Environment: real
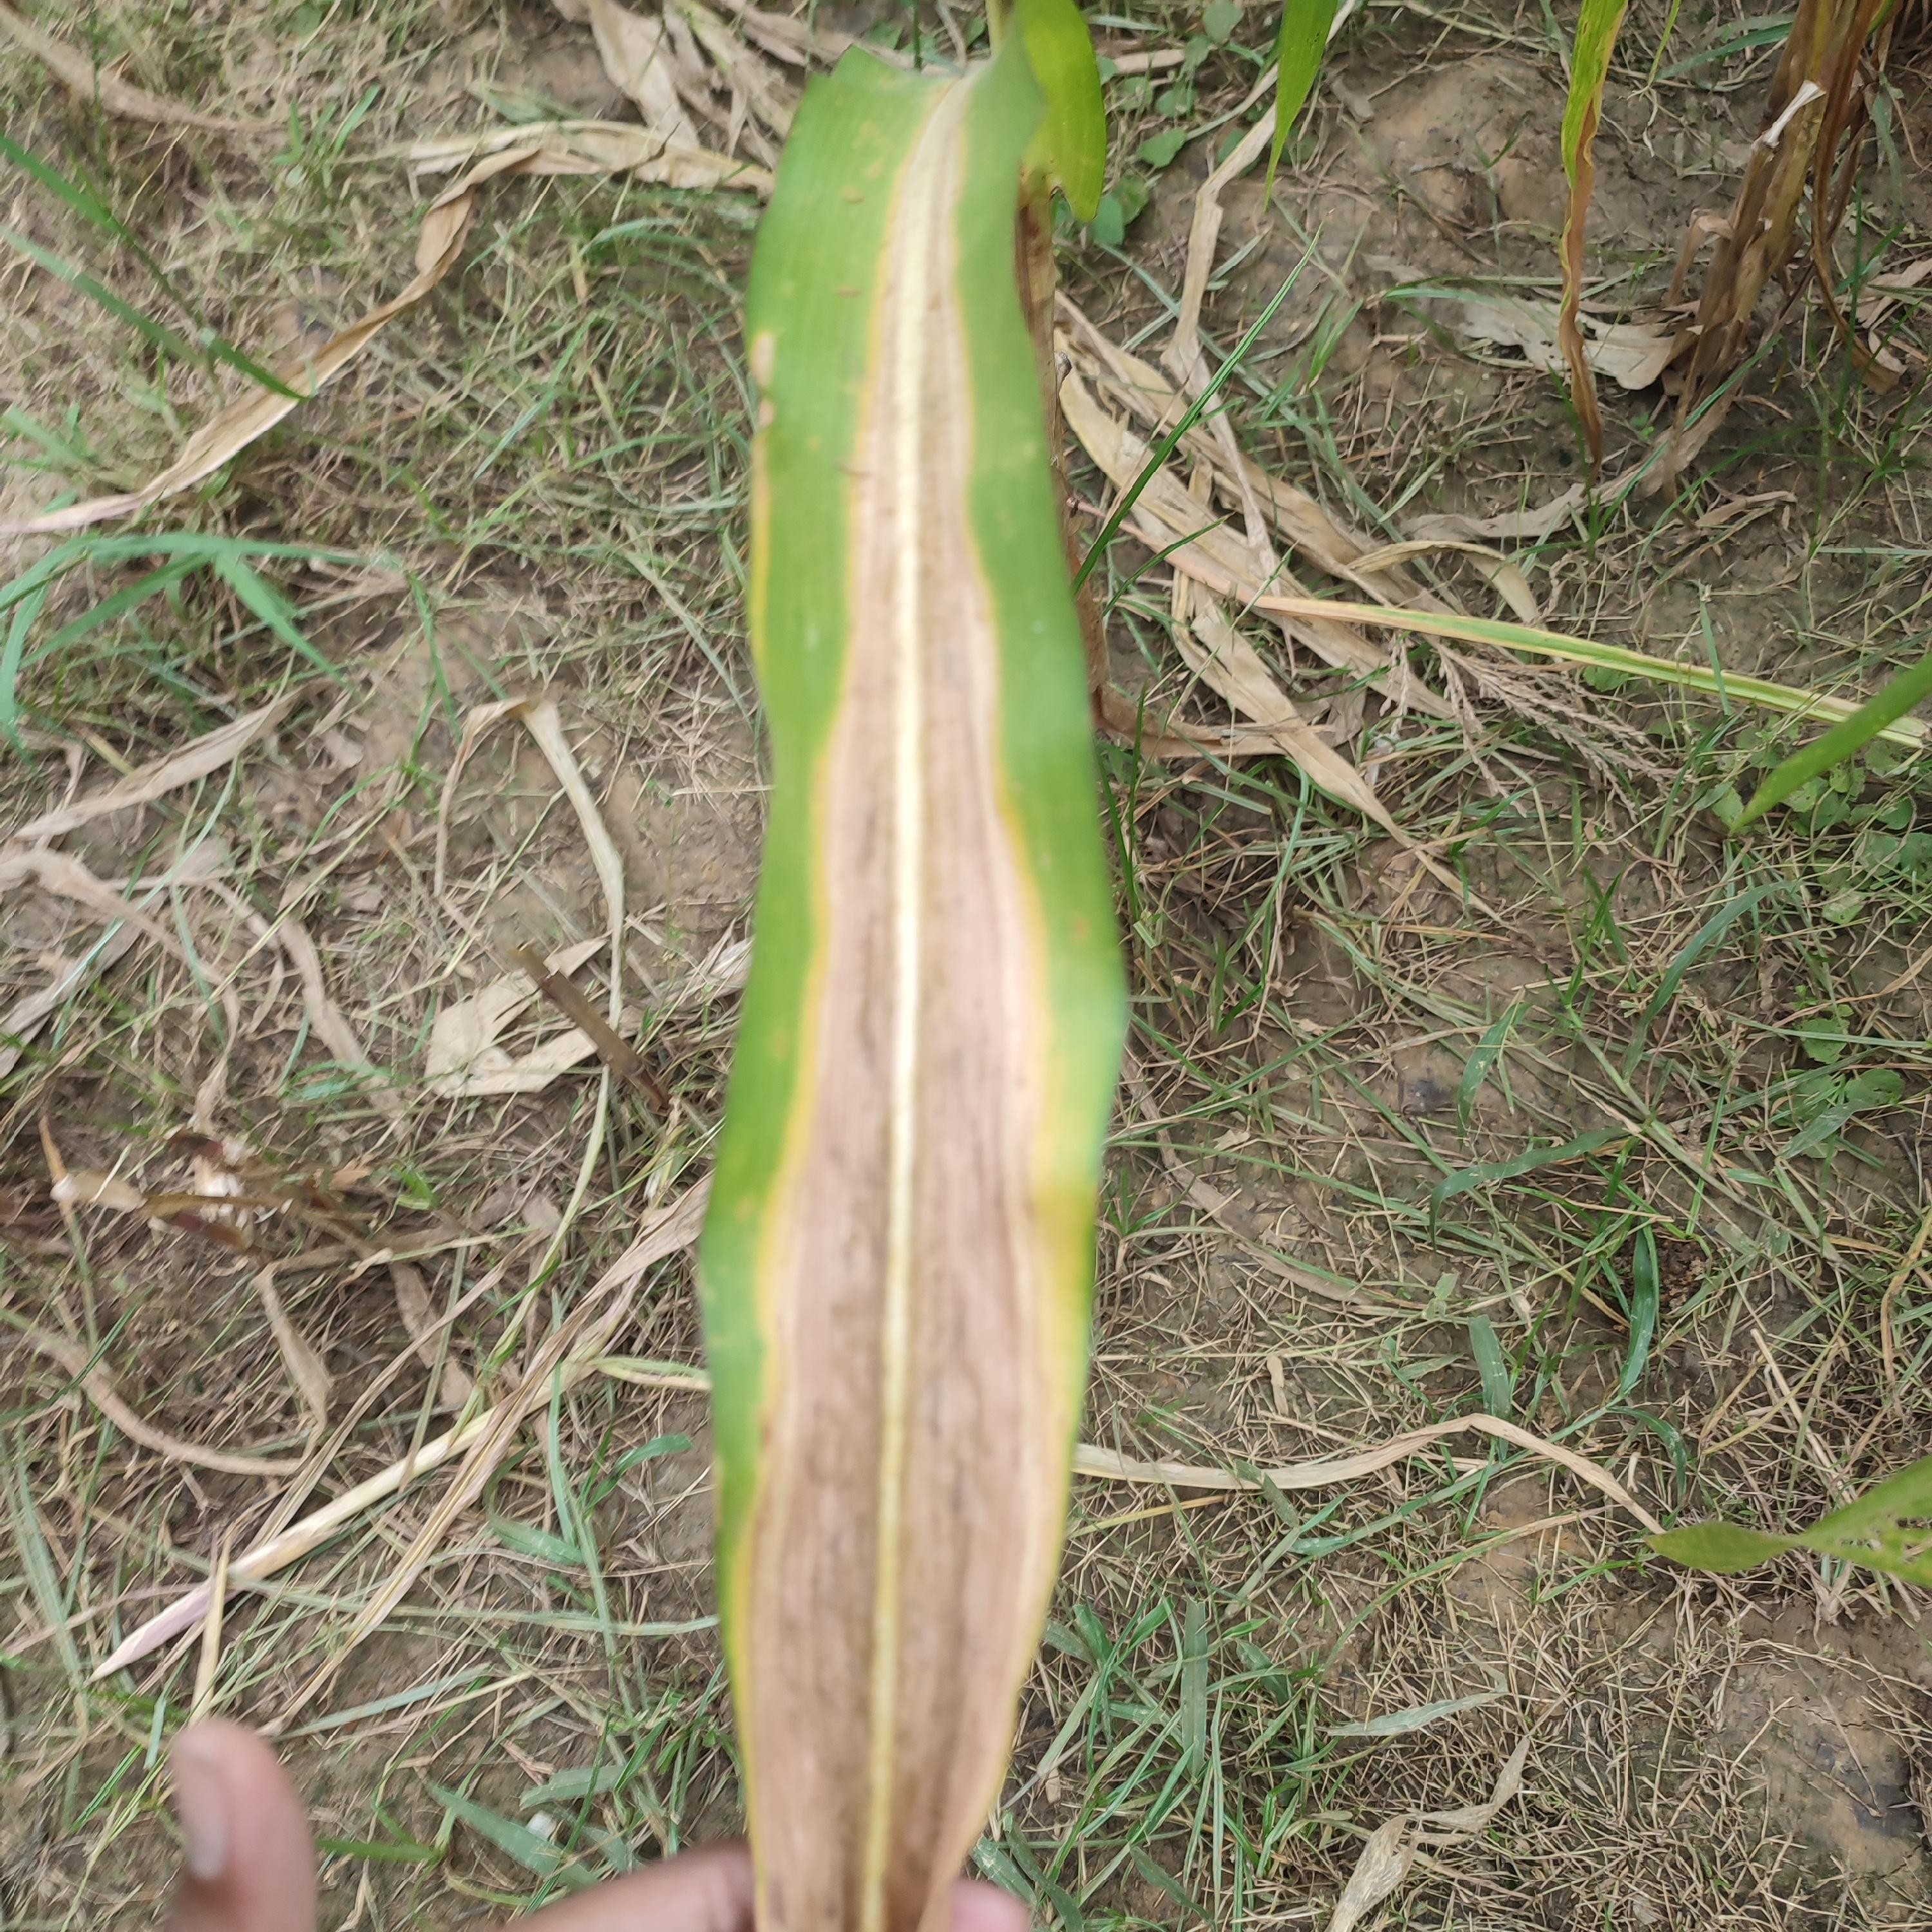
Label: nitrogen_deficiency